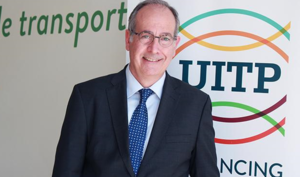
"L’Union Internationale des Transports Publics est une association à caractère international créée en 1885, et ayant pour domaine d'activité l'organisation et la réglementation des transports publics mondiaux. Elle regroupe des autorités politiques, des opérateurs de transport public, des instituts scientifiques, des fournisseurs de services de transport public. L'UITP a été fondée en août 1885 en tant que ""Union Internationale de Tramways/Internationaler Permanenter Strassenbahn-Verein"" pour soutenir les industries du tram et de l'acier en Belgique et s'est élargie au fil des ans.